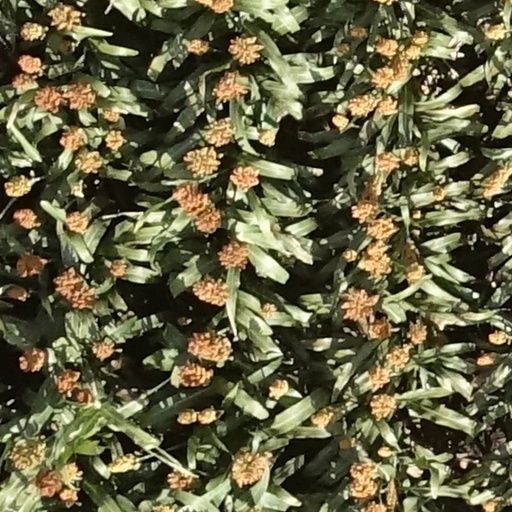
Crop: sorghum